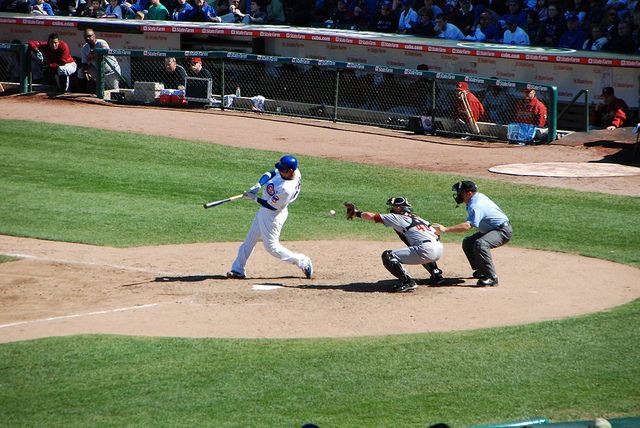
quả bóng đang bay về phía cầu thủ bắt bóng và trọng tài